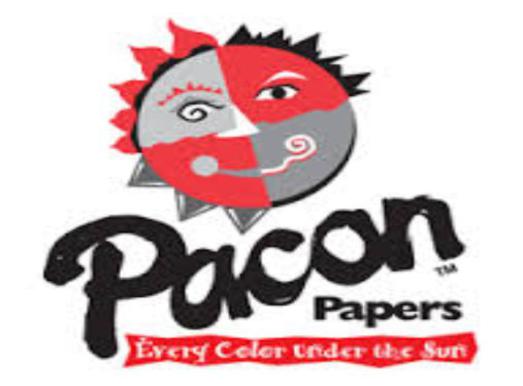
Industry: Others